Mehrdad Bayrami

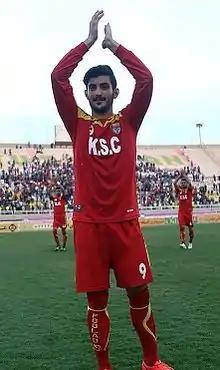

Mehrdad Bayrami Mirni (born 21 September 1990) an Iranian professional football player who plays for Paykan in the Azadegan League.